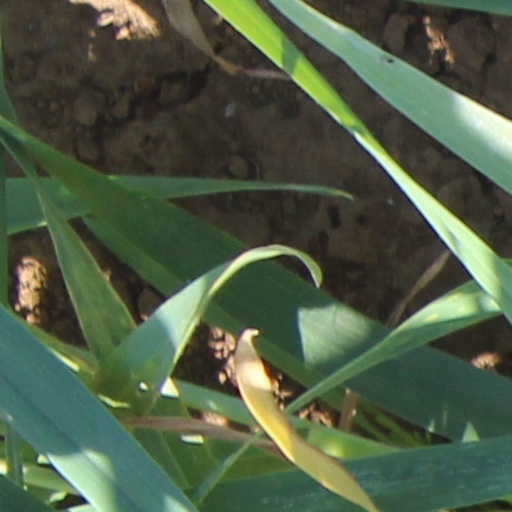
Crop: wheat